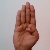
The image shows a hand gesture representing the letter 'B' in Indian Sign Language.